NPR Music

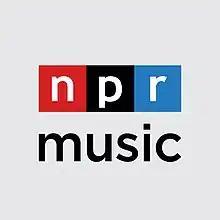
The logo used by NPR Music's YouTube channel

NPR Music is a project of National Public Radio, an American privately and publicly funded non-profit membership media organization, that launched in November 2007 to present public radio music programming and original editorial content for music discovery. NPR Music offers current and archival podcasts, live concert webcasts, reviews, music lists, news, studio sessions, and interviews to listen to from NPR and partner public radio stations across the country, as well as an index of public radio music stations streaming live on the Internet. There have been two blogs: "Monitor Mix" (now defunct) by Sleater-Kinney musician Carrie Brownstein and the "All Songs Considered" Blog by Bob Boilen and Robin Hilton.